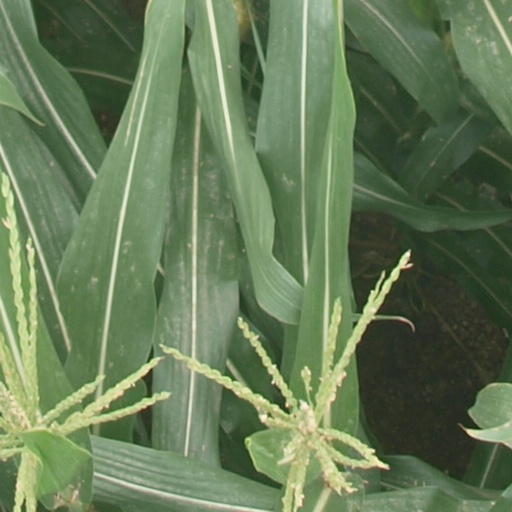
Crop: maize; corn